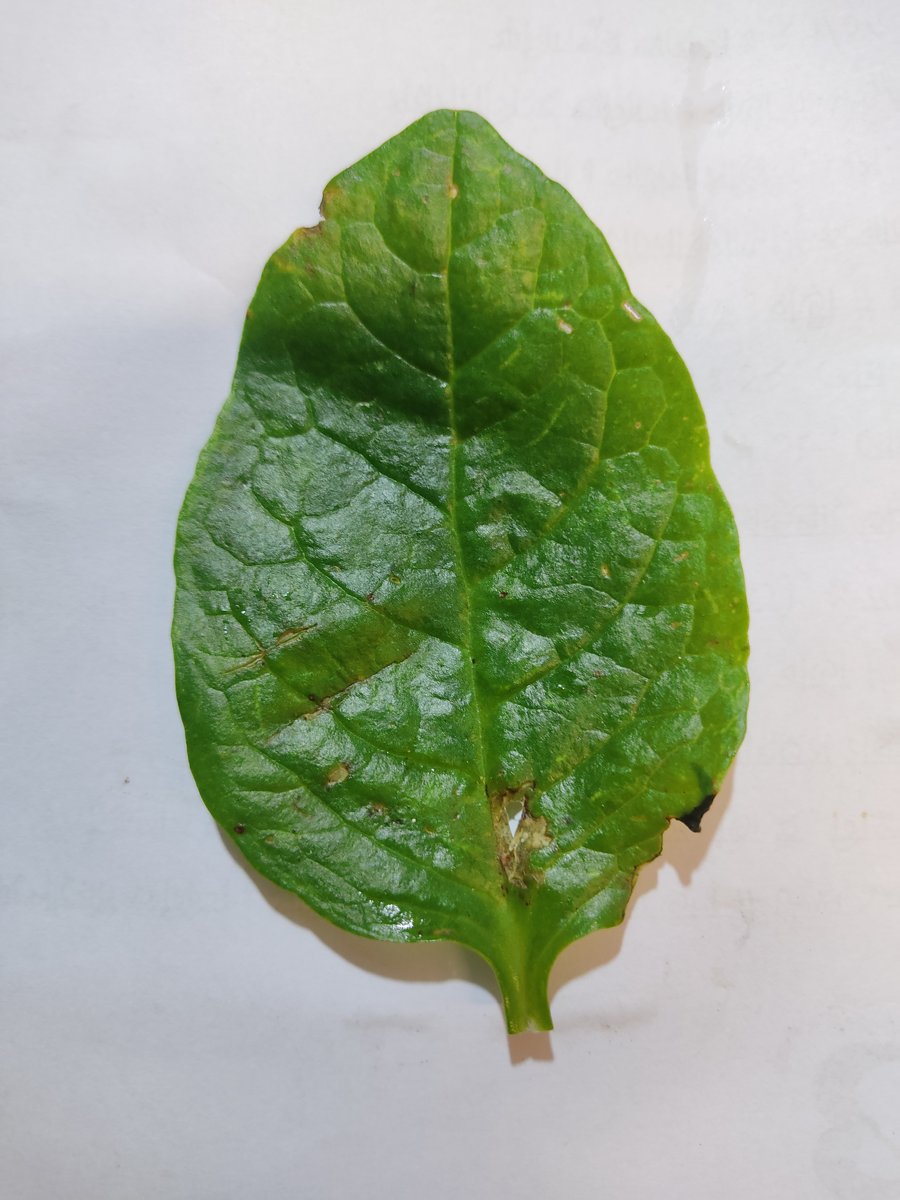
Label: Pest-Damage